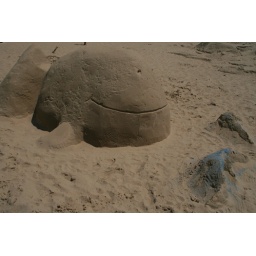
Sand sculptures at a sand sculpture building competition at the beach in Grand Haven.